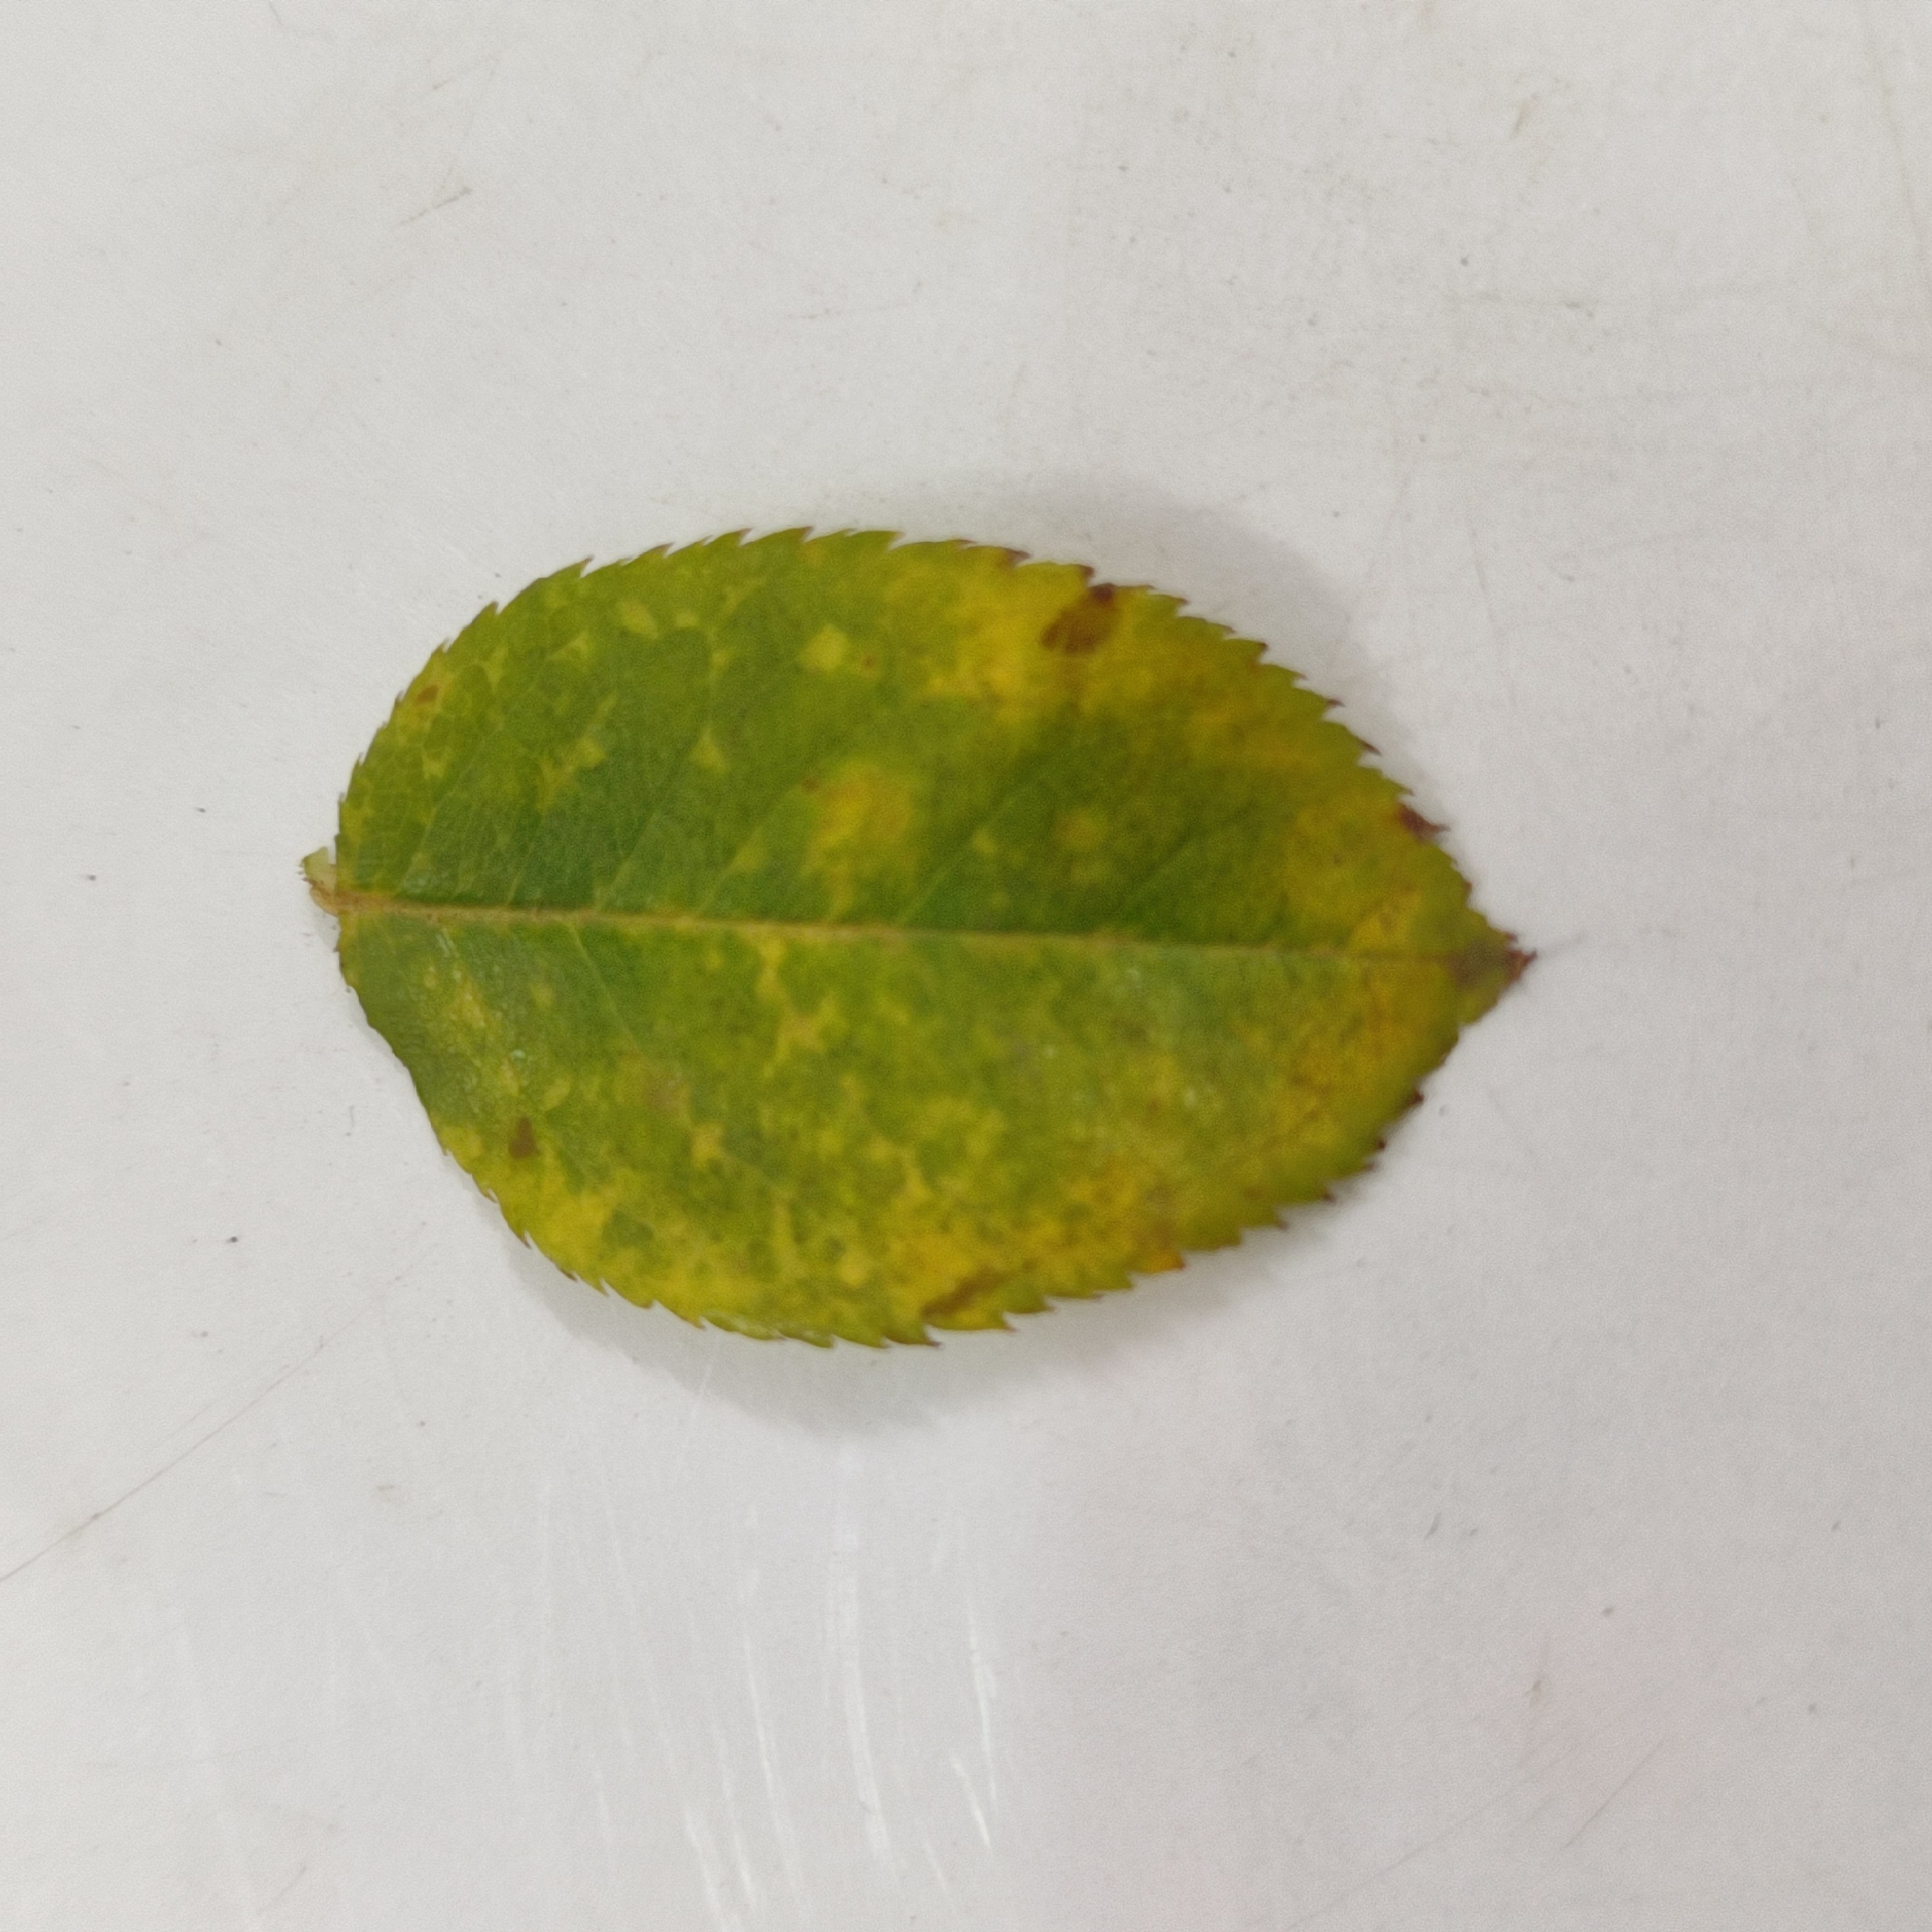
Label: Yellow Mosaic Virus